Daughter

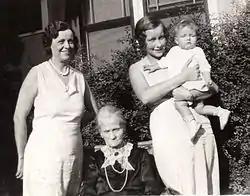
A 1931 photograph of four generations of mothers and daughters

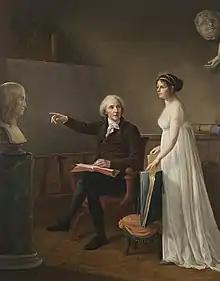
Pierre Mayer with his daughter Constance Mayer, painted by Constance Mayer

A daughter is a female offspring; a girl or a woman in relation to her parents. Daughterhood is the state, condition or quality of being someone's daughter. The male counterpart is a son. Analogously the name is used in several areas to show relations between groups or elements. From biological perspective, a daughter is a first degree relative. The word daughter also has several other connotations attached to it, one of these being used in reference to a female descendant or consanguinity. It can also be used as a term of endearment coming from an elder.